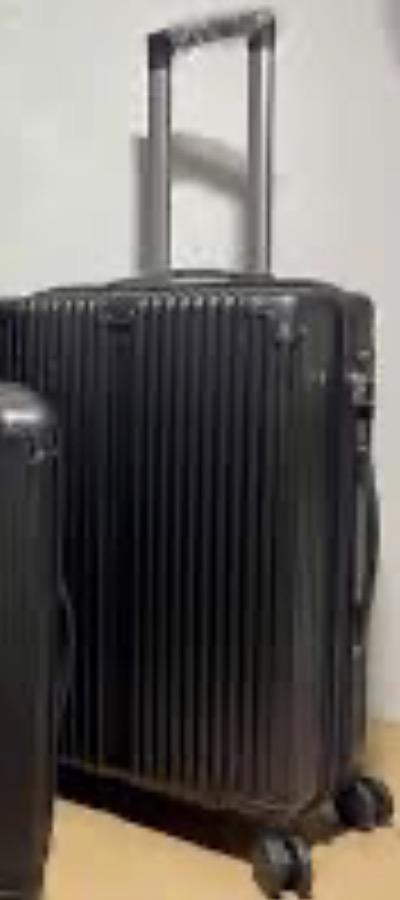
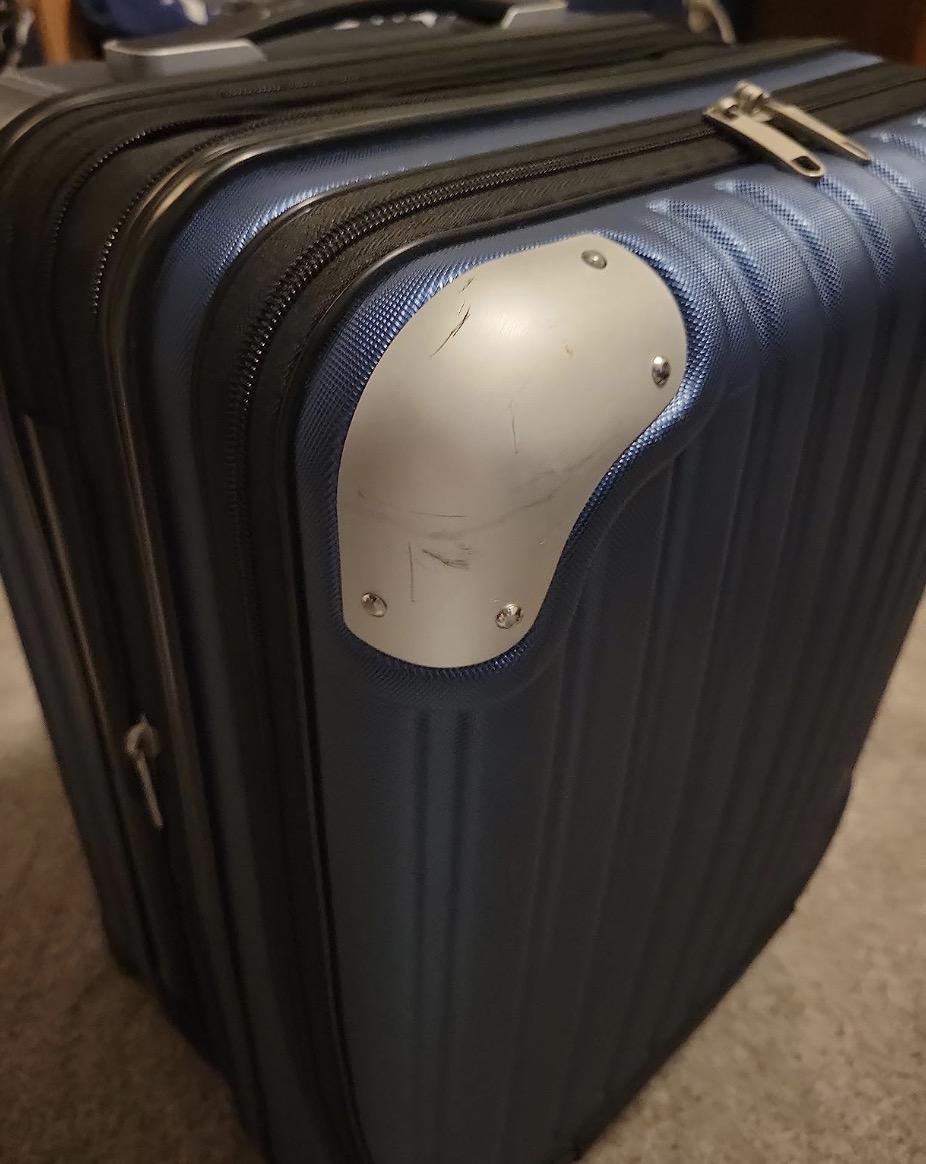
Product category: items_tea
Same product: no